Defense Intelligence Agency

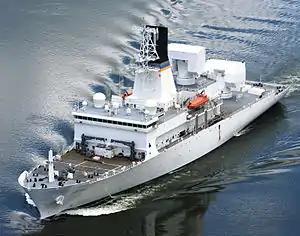
DIA sets intelligence requirements for numerous installations, such as the USNS Howard O. Lorenzen, which checks compliance with strategic arms treaties worldwide.

Following DIA's establishment, the Services reluctantly transferred intelligence functions and resources to it on a time-phased basis to avoid rapidly degrading the overall effectiveness of defense intelligence. A year after its formation, in October 1962, the agency faced its first major intelligence test during the superpower Cuban Missile Crisis confrontation that developed after Soviet missiles were discovered at bases in Cuba by Air Force spy planes.